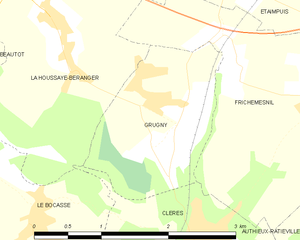
Carte des communes françaises Grugny